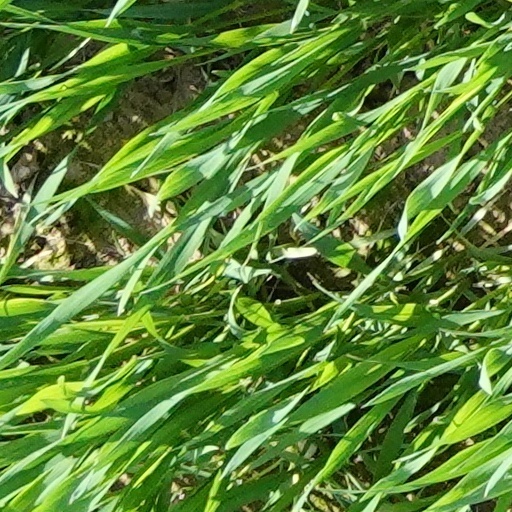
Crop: wheat